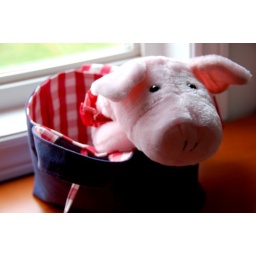
pig in the bag